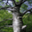
Label: forest